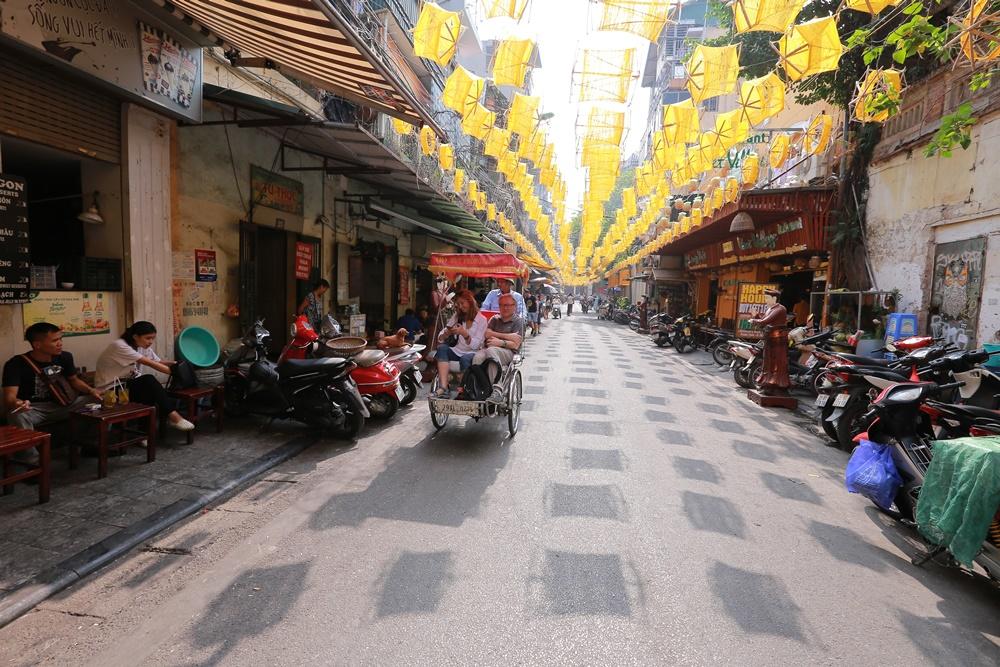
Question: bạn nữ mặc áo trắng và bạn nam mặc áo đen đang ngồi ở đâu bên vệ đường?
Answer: đang ngồi trong một quán nước